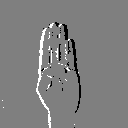
ASL letter: b